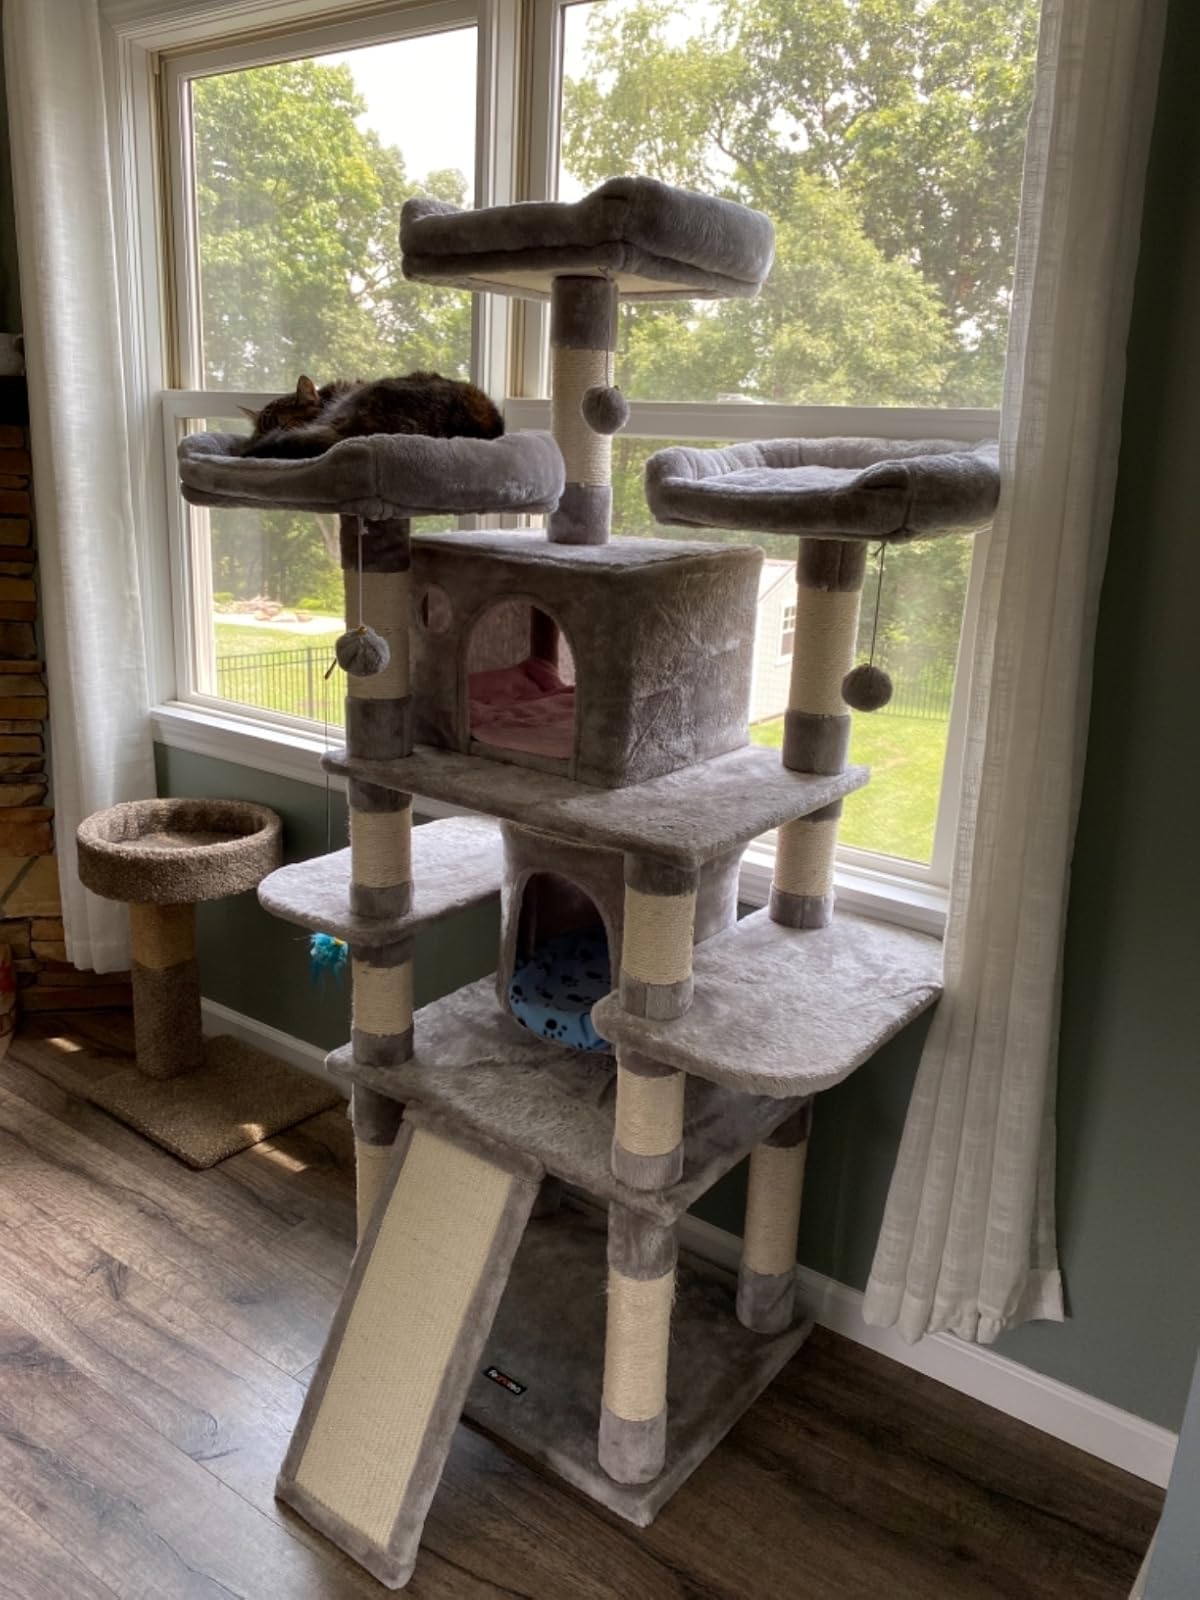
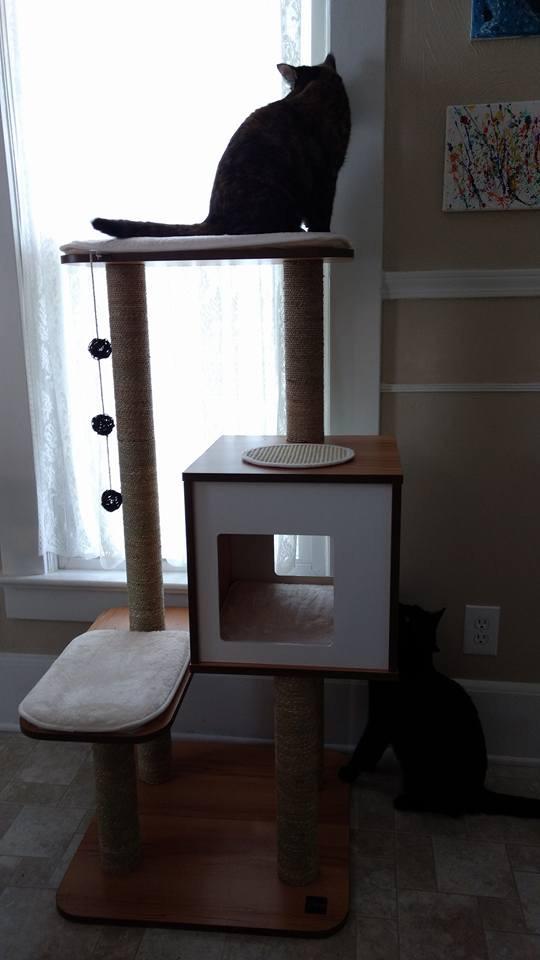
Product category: items_cat tree
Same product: no